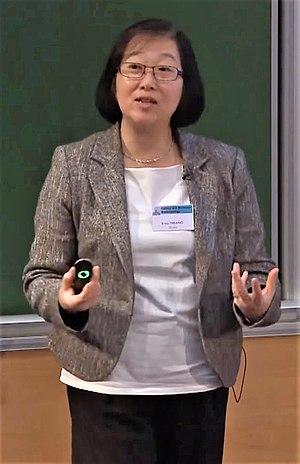
Eriko Takano est professeur de biologie synthétique et directrice du centre de recherche en biologie synthétique pour la chimie fine et la chimie de spécialité à l'Université de Manchester. Elle développe des antibiotiques et d'autres produits chimiques à haute valeur ajoutée à l'aide d'outils de biologie synthétique microbienne.